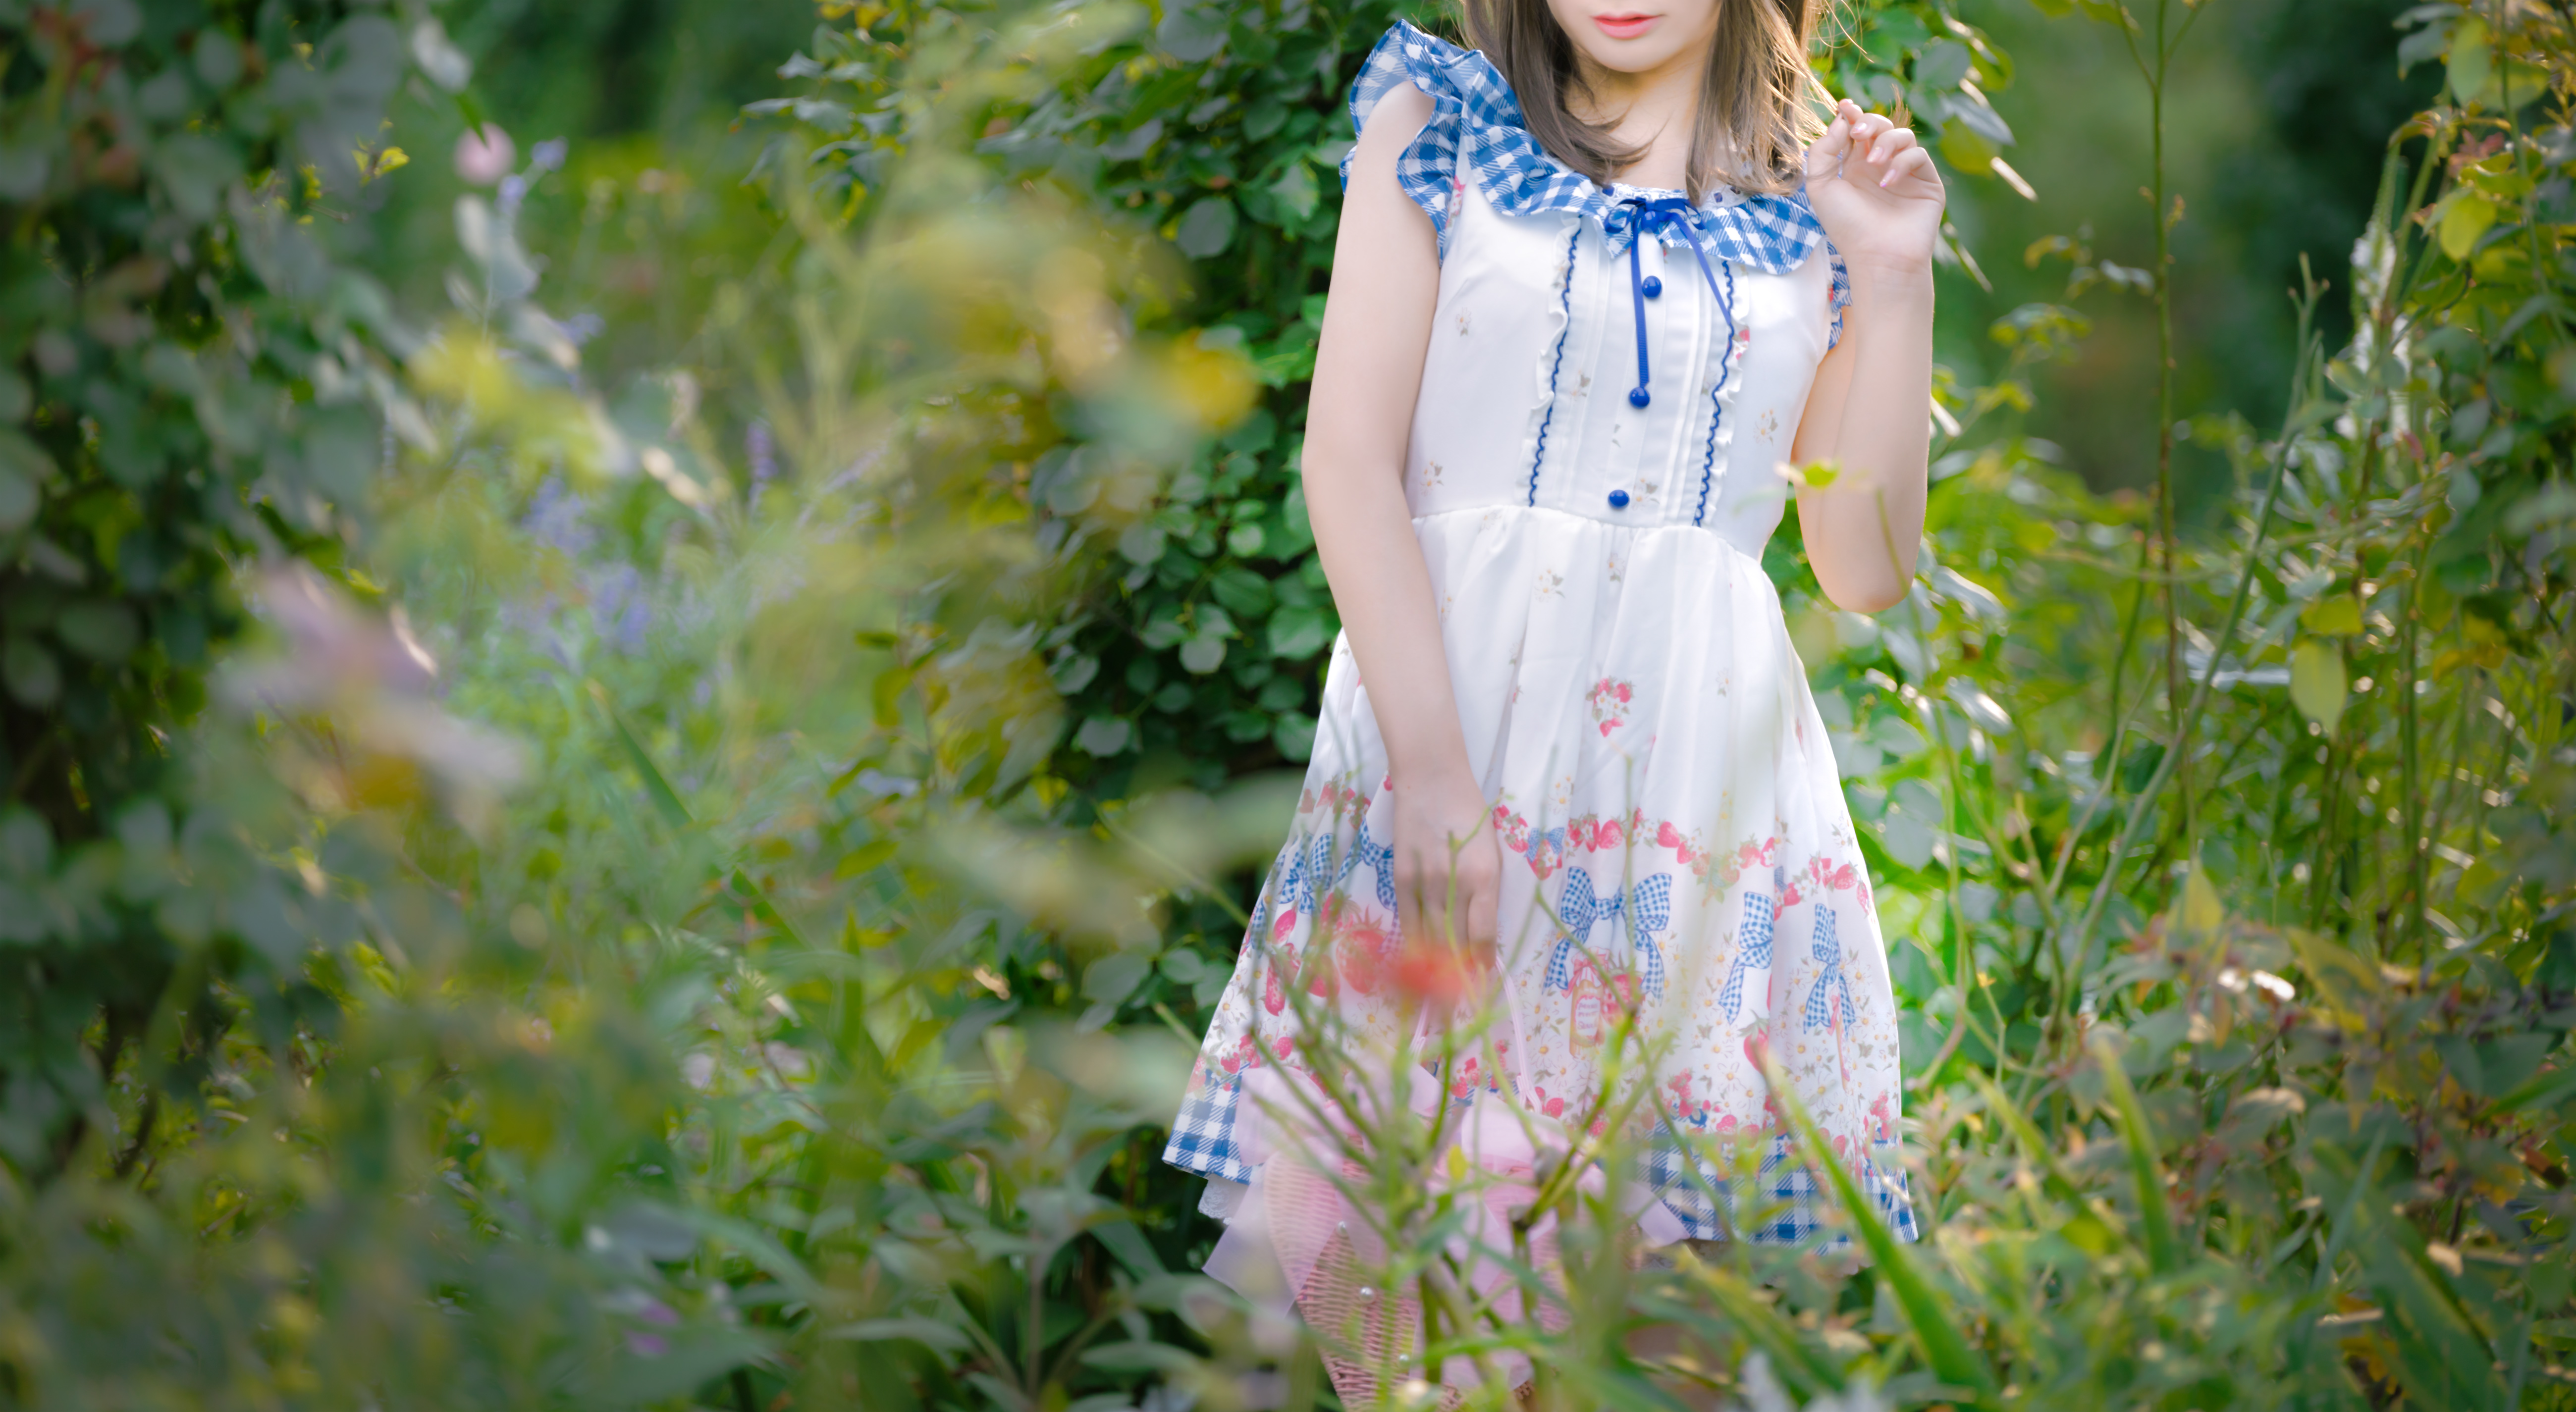
girl, People in nature, clothing, dress, beauty, lady, spring, summer, grass, photo shoot, wildflower, meadow, plant, tree, photography, sunlight, flower, portrait photography, long hair, day dress, pattern